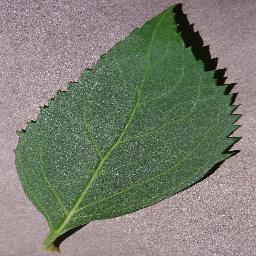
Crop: cherry
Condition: (including_sour)_healthy